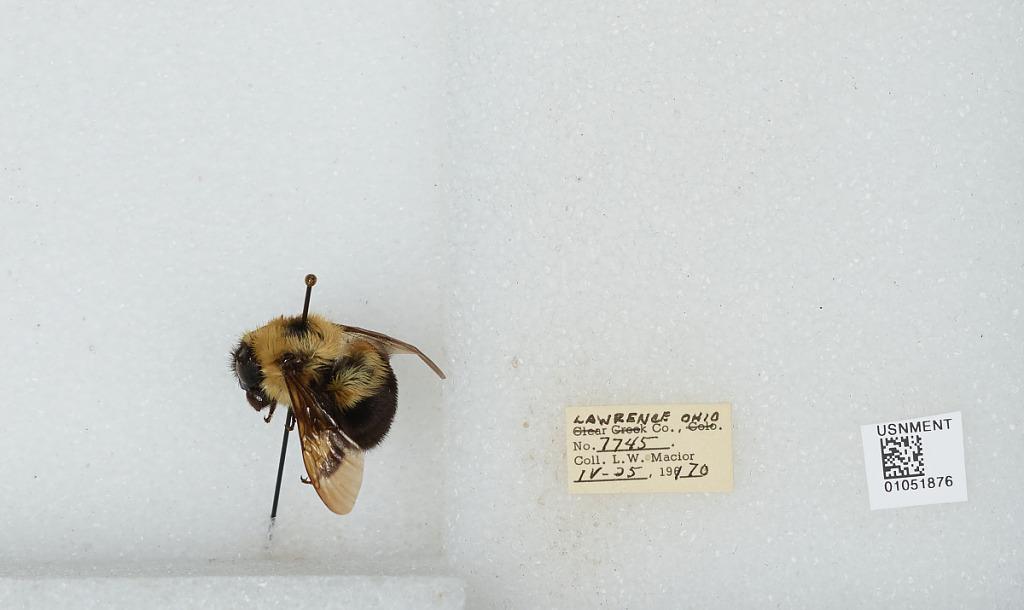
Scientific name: Bombus (Pyrobombus) bimaculatus Cresson
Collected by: L. Macior
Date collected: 1970-4-25
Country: United States
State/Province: Ohio
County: Lawrence
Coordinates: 38.59, -82.54